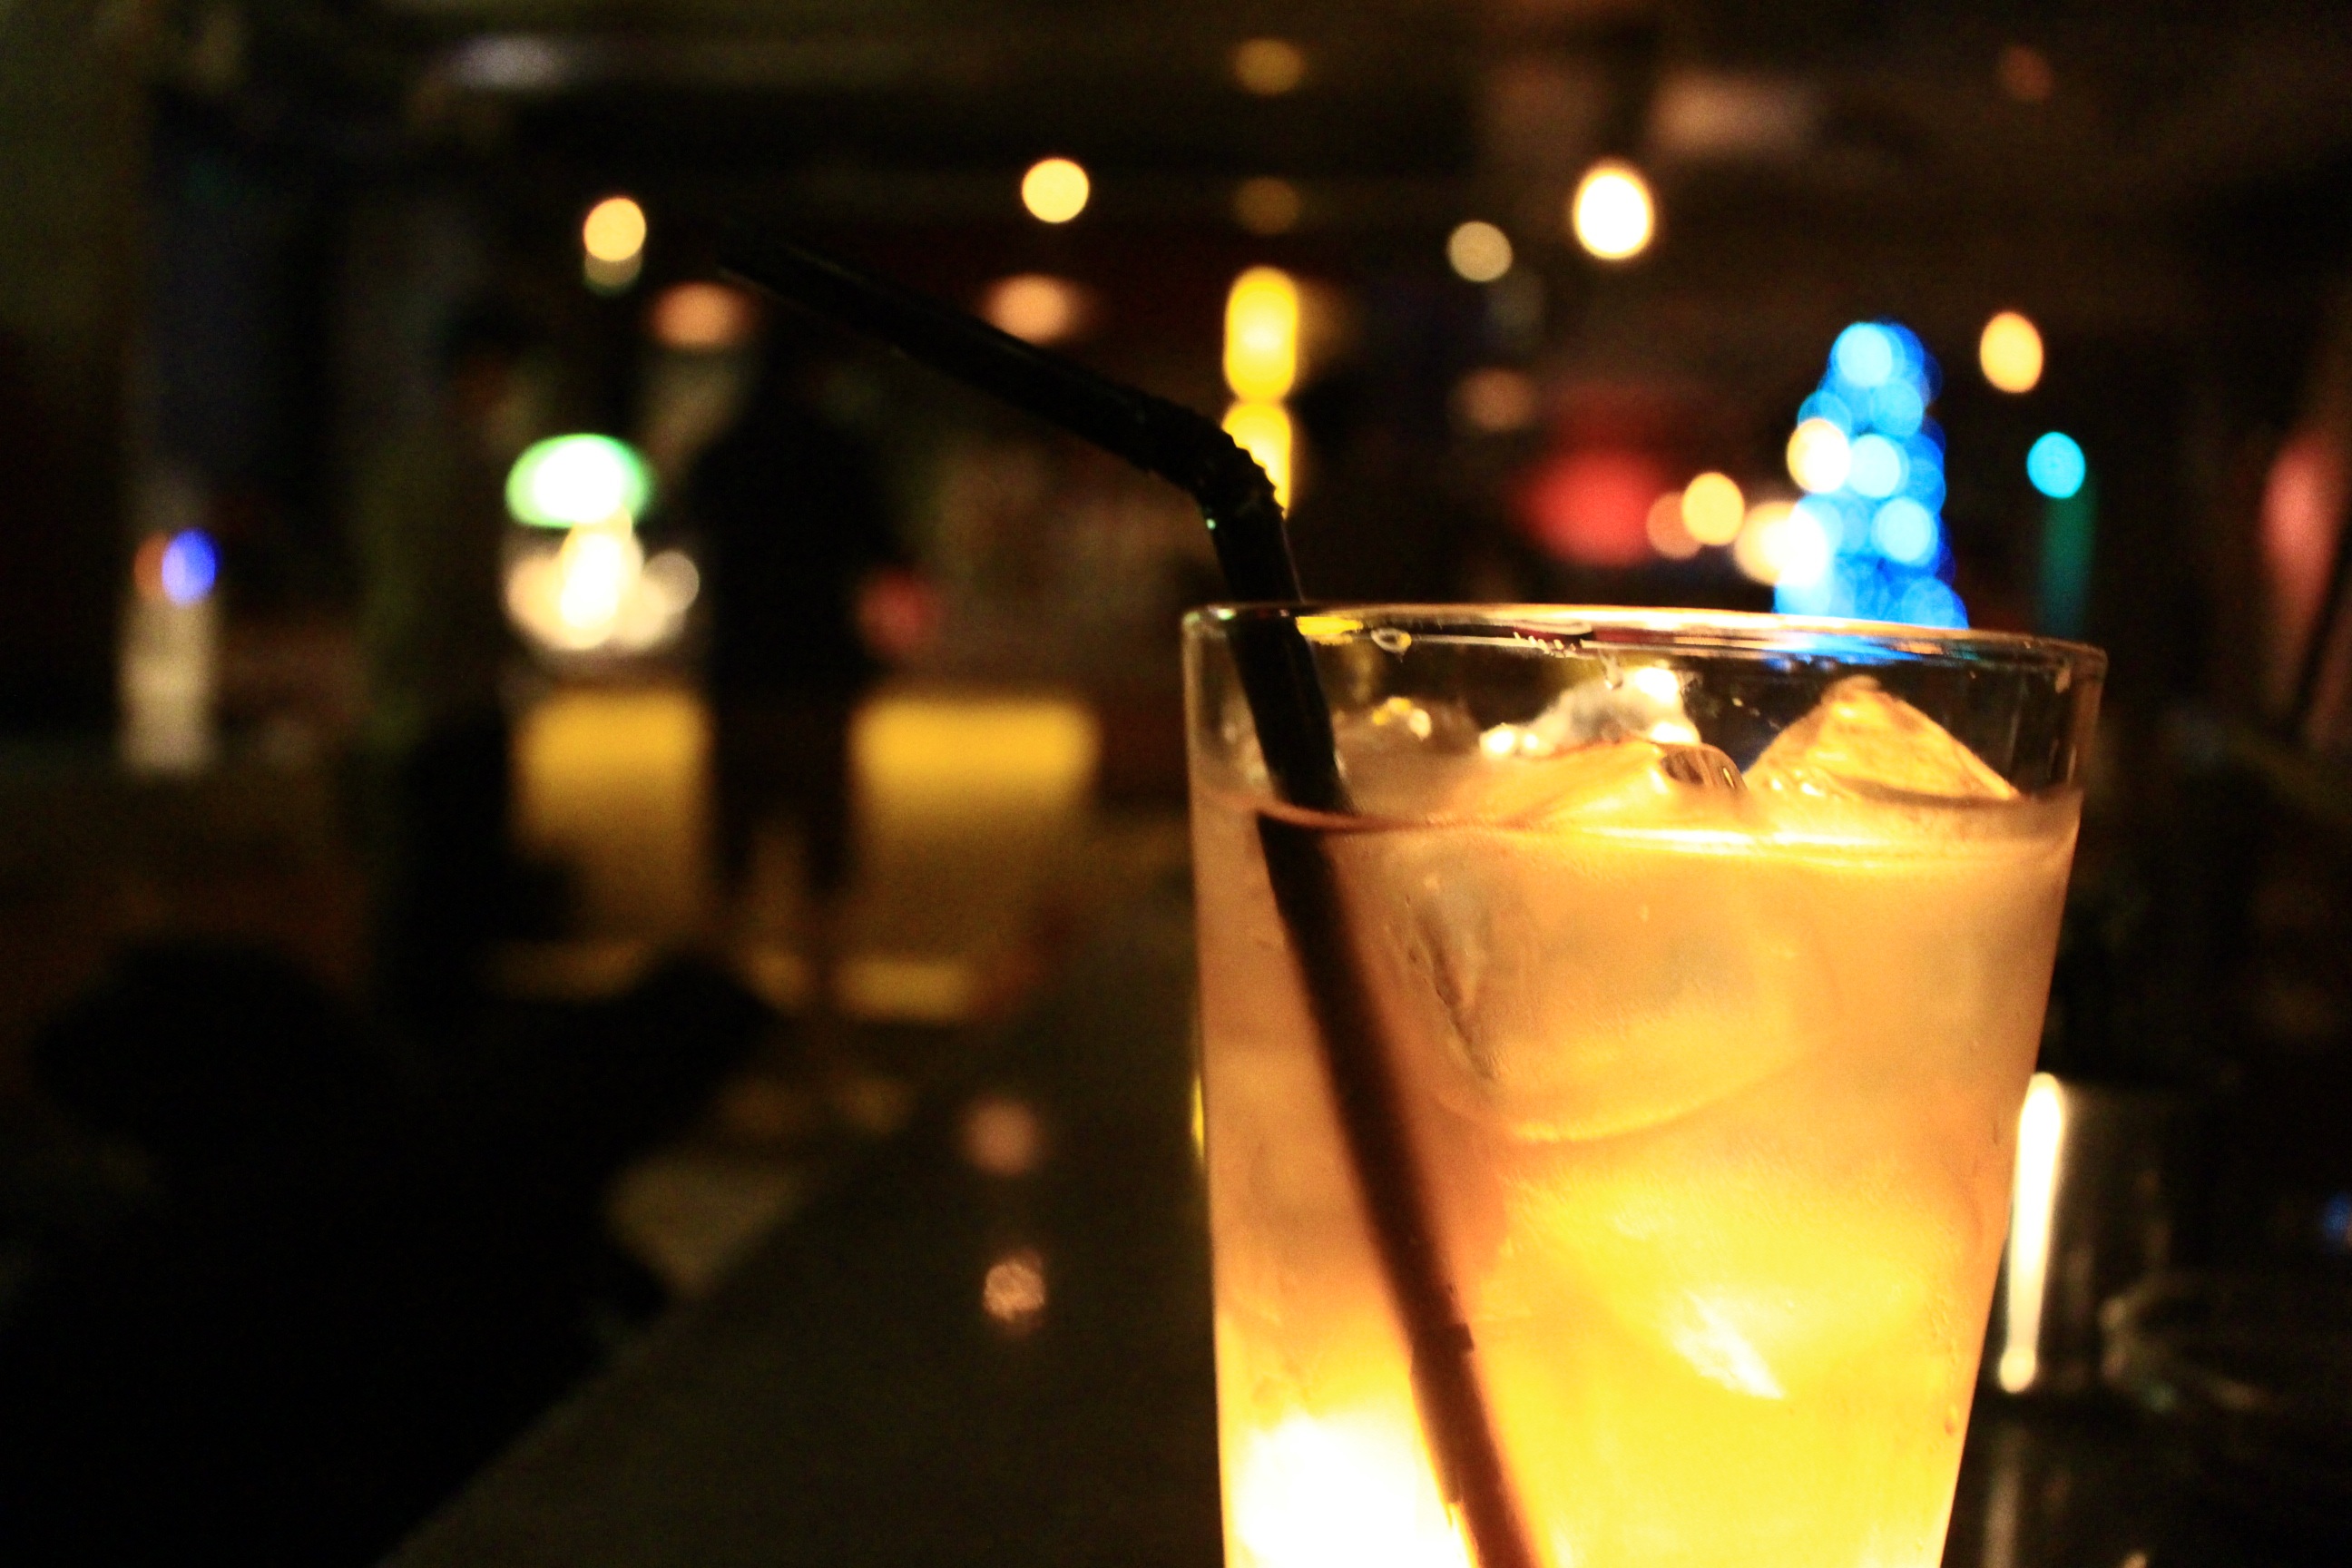
light, night, restaurant, bar, drink, lighting, alcohol, cocktail, liqueur, alcoholic beverage, distilled beverage